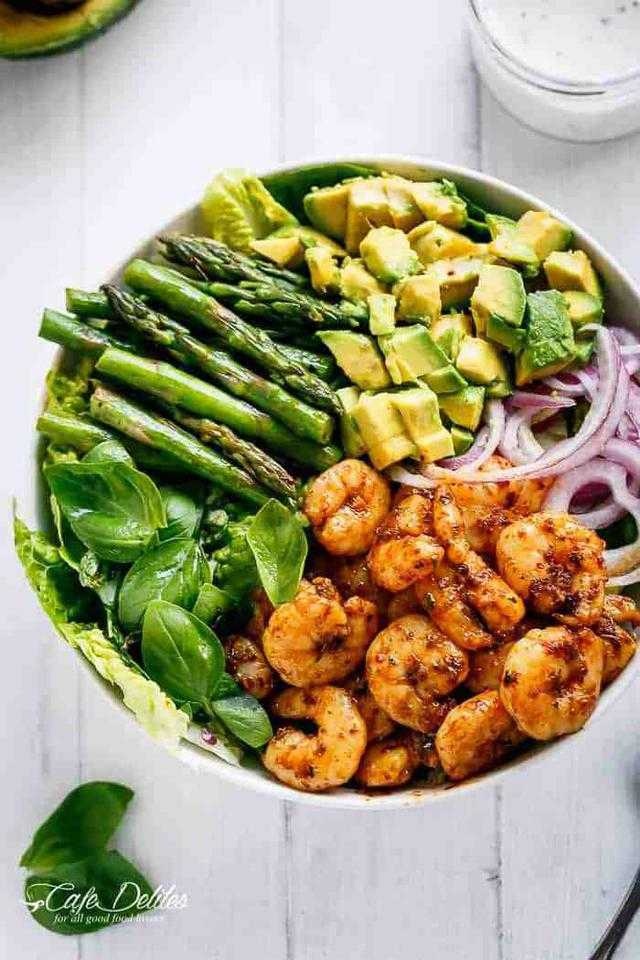
Label: asparagus